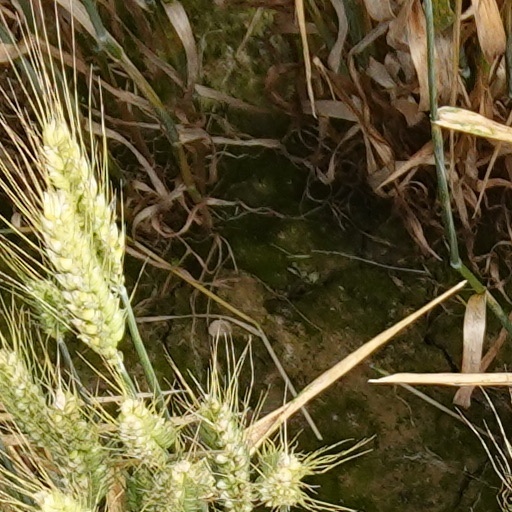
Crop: wheat